Grand Prix racing history of Scuderia Ferrari

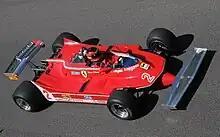
Villeneuve's 312 T5 pictured at Mont-Tremblant

In , a new car and engine was produced for that season, the 312B. It had an all-new flat-12 engine, which was to be the engine used by the team for the next 10 seasons. Jacky Ickx rejoined the team and won the , the and the to become second in the Drivers' Championship. Clay Regazzoni made his debut that season and won the , finishing third in the standings. Ferrari driver Pedro Rodríguez was killed in an Interserie sports car race at Norisring in Nuremberg, Germany, on 11 July 1971, at the wheel of a Ferrari 512M.